Separatism in the Faichuk Islands

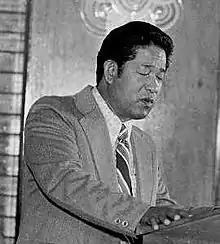
Tosiwo Nakayama.

At a special session of the Congress in Weno, capital of the state of Chuuk, in July 1981, a delegation from the Faichuk Islands asked the senators to create a new state within the Federated States of Micronesia. A draft law with this objective was passed unanimously. The result was a surprise, according to political scientists Austin Ranney and Howard R. Penniman. President Tosiwo Nakayama, originally elected Senator from Chuuk, was faced with the dilemma between alienating a large part of his own constituency by vetoing the bill and initiating the first step in a process of fragmentation of the Federation into a multitude of tiny island entities, with regions such as the Mortlock, southeast of the Truk Islands, and the Central Carolinas between the Yap Islands and the Truk Islands, having indicated that they would claim the same status if the Faichuk became a state.